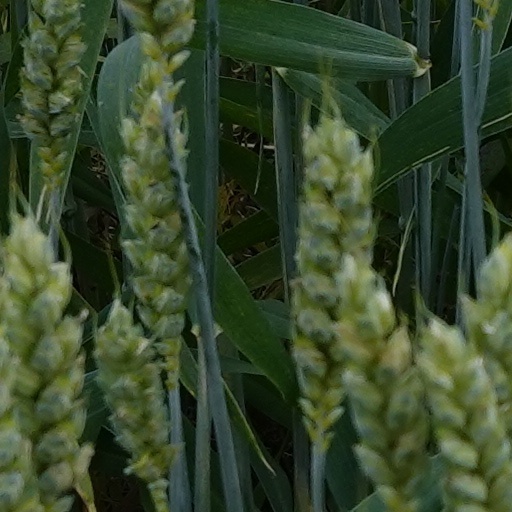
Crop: wheat